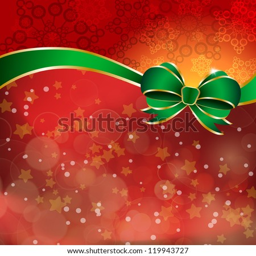
green bowl on a shines red background